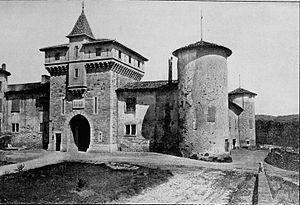
Dictionnaire illustré des communes du département du Rhône. Tome 2 / par MM. E. de Rolland et D. Clouzet.
Pomeys est une commune française, située dans le département du Rhône en région Auvergne-Rhône-Alpes.
Cet article recense les monuments historiques situés dans le département du Rhône, en France, mais hors de la métropole de Lyon ou de la commune de Villefranche-sur-Saône. Ces deux zones comportant un grand nombre de monuments classés ou inscrits, deux pages spécifiques leur sont dédiées : Liste des monuments historiques de la métropole de Lyon et Liste des monuments historiques de Villefranche-sur-Saône.